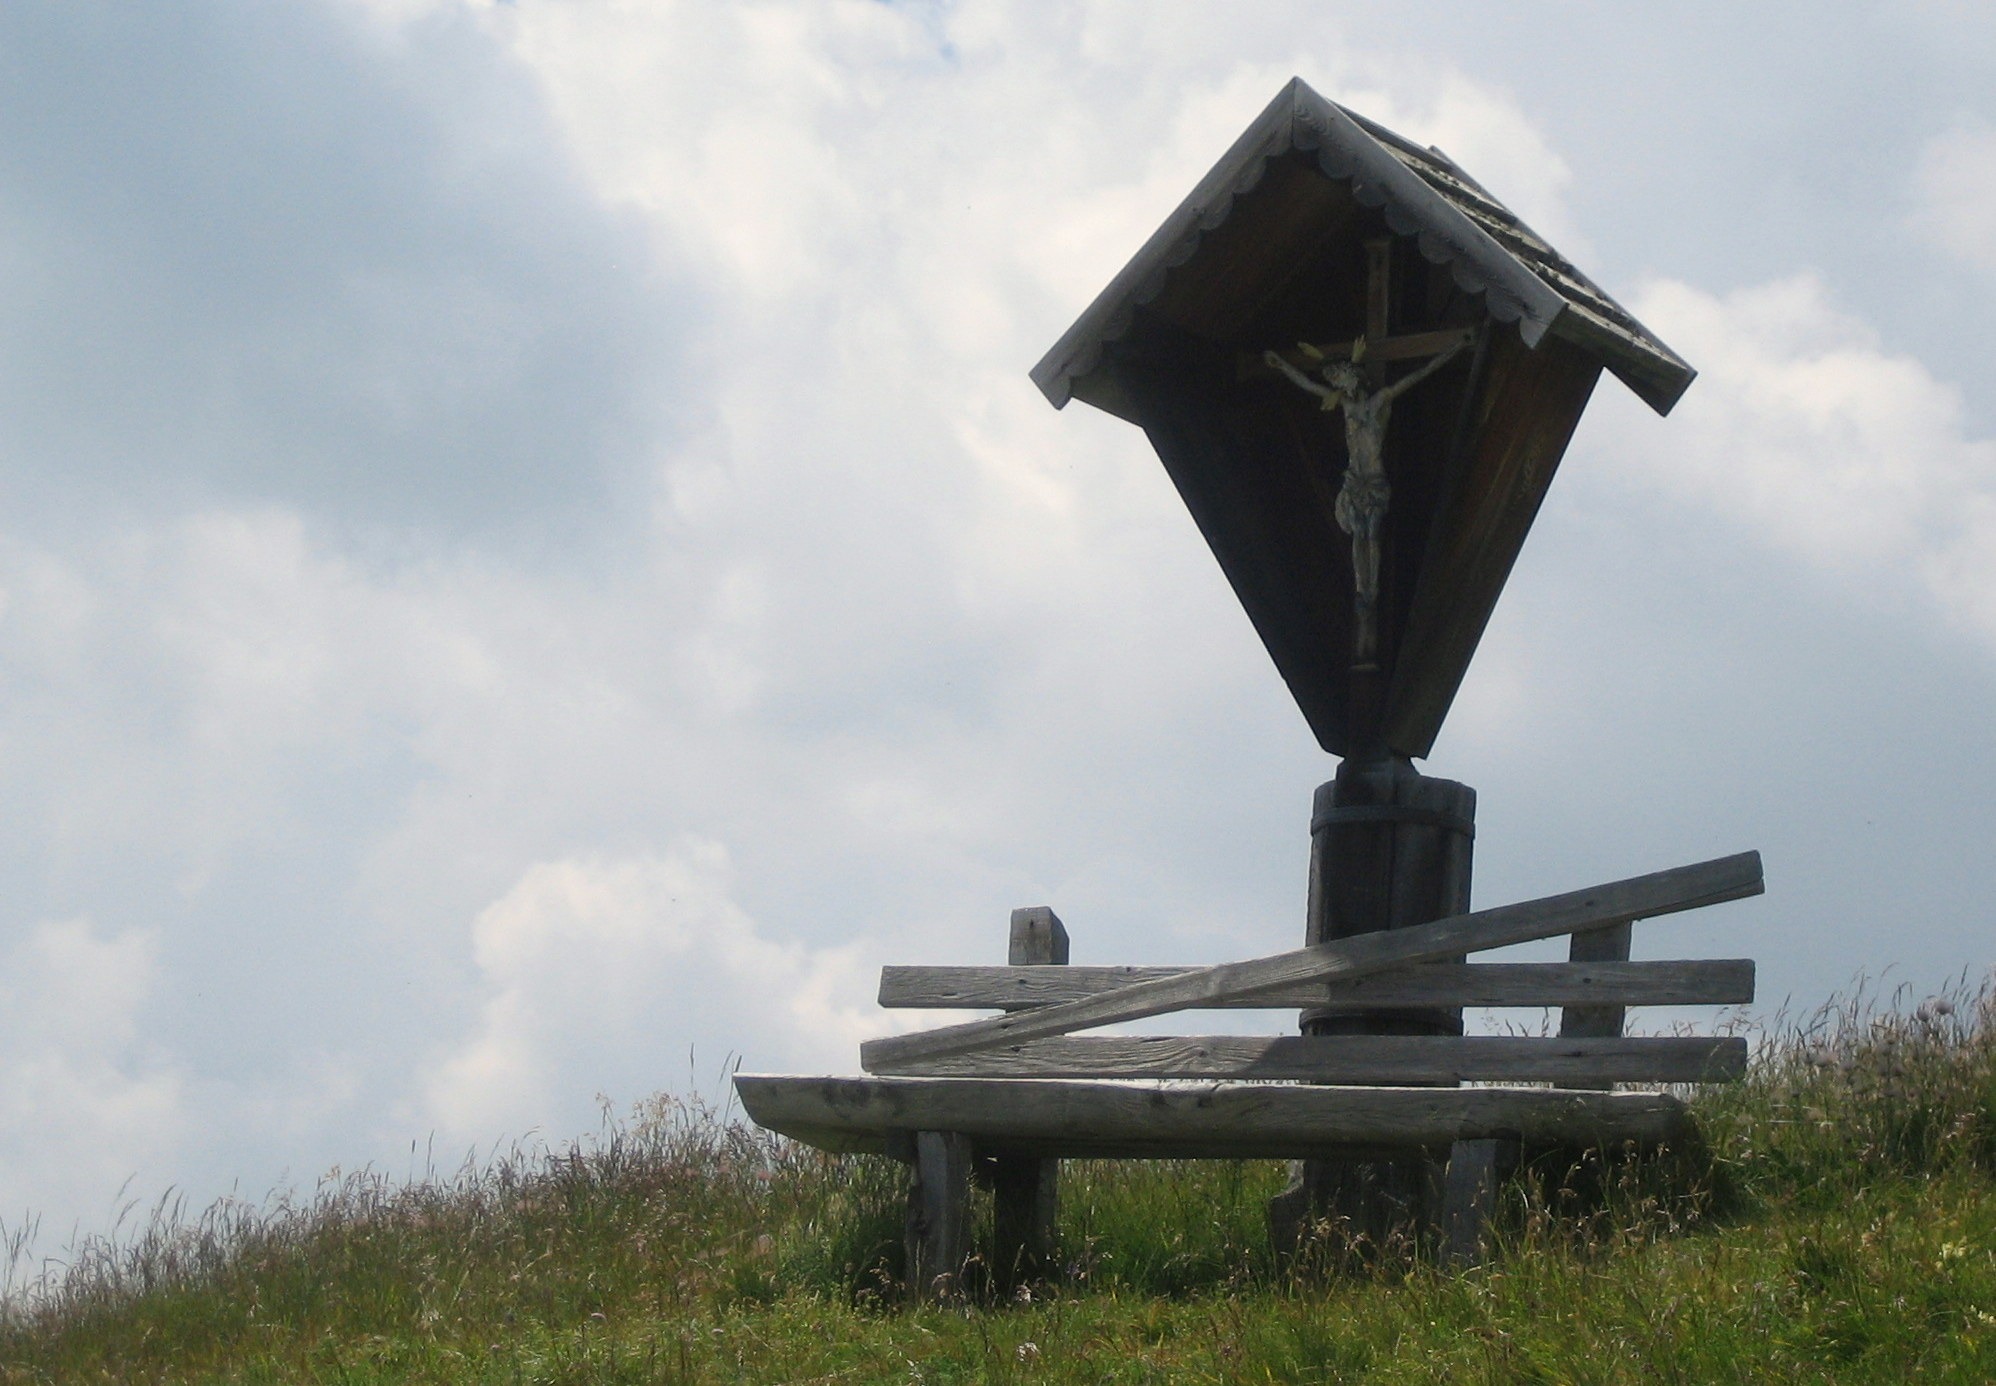
landscape, mountain, sky, wood, hiking, meadow, wind, monument, vehicle, tower, italy, street light, cross, lighting, weathered, clouds, bank, idyll, alm, wayside cross, south tyrol, alpine meadow